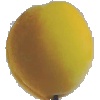
Label: Peach 2